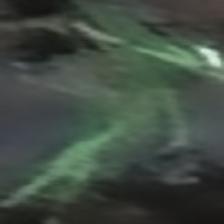
Label: single